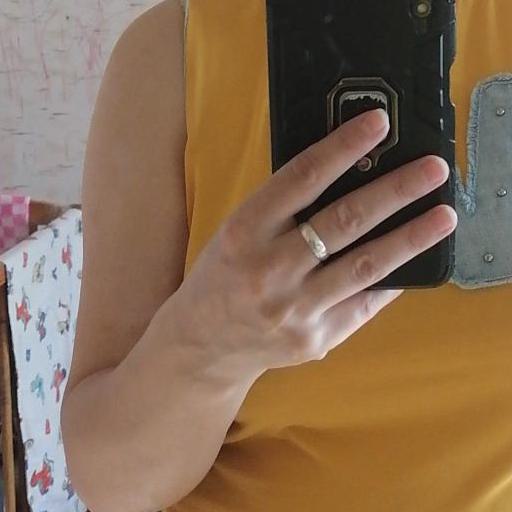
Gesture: no_gesture